Submarine aircraft carrier

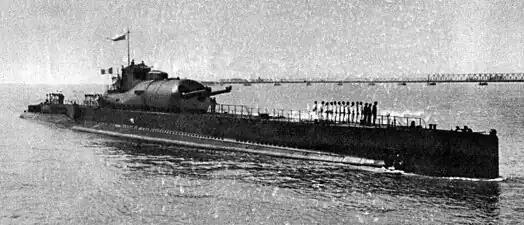
French submarine "Surcouf"

"Surcouf" was a French submarine ordered in December 1927, launched 18 October 1929, and commissioned May 1934. At 4,000 tons (3,600 tonnes) displacement submerged, "Surcouf" was the largest submarine in the world at the start of World War II.